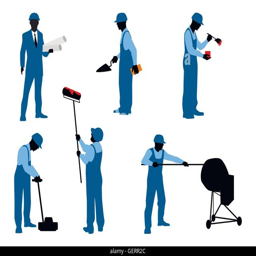
vector illustration of a different workers